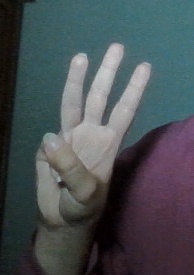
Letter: thaa